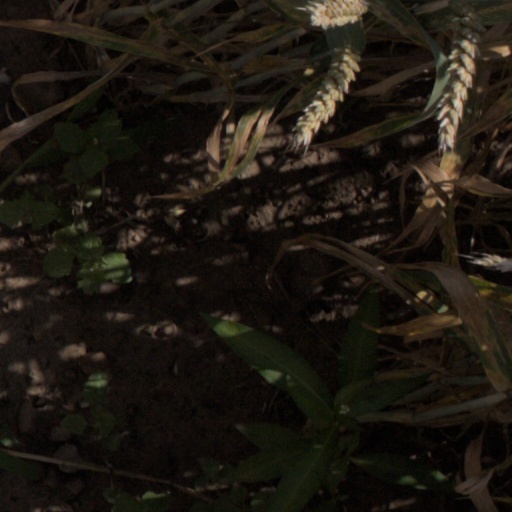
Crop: wheat